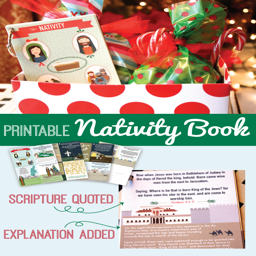
western christian holiday helps you can print from home !